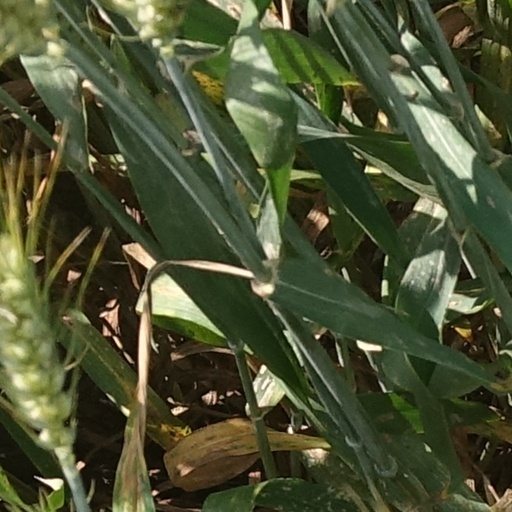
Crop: wheat